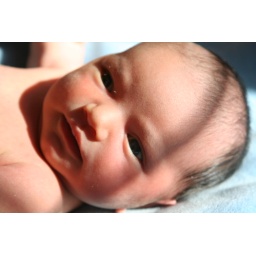
Evrette is enjoying the sunlight coming in through Eidan's bedroom window on the west side.